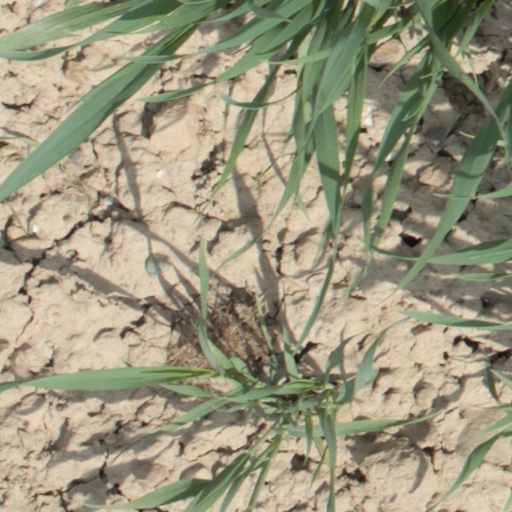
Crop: wheat